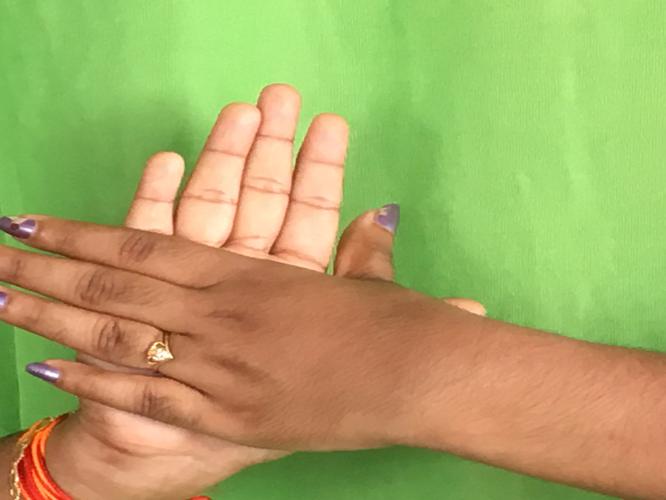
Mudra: Chakra
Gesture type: double_hand